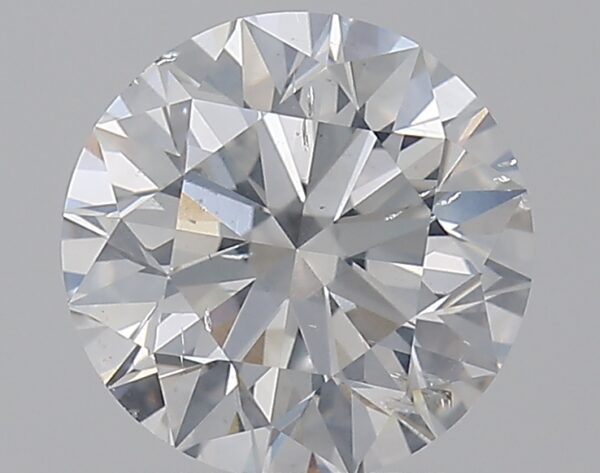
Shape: round
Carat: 1.51
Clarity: SI2
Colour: F
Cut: EX
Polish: EX
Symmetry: EX
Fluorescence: N
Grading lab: GIA
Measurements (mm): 7.27 x 7.31 x 4.57